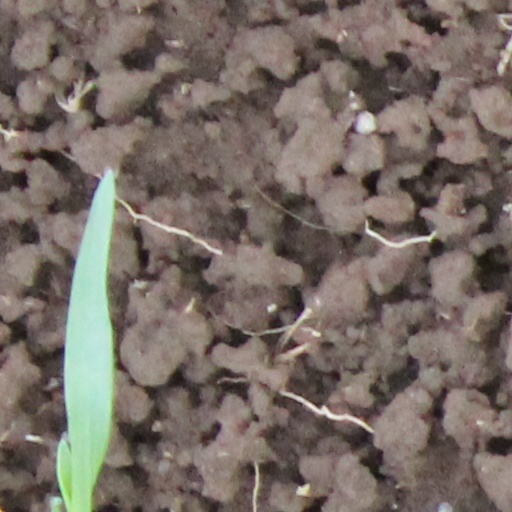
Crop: wheat